Interstate 84 in Idaho

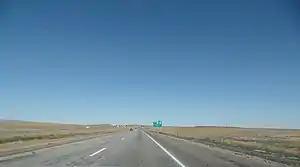
I-84 eastbound, approaching Mountain Home

The highway crosses into Elmore County and rejoins the Union Pacific Railroad's Nampa Subdivision as it passes the Morley Nelson Snake River Birds of Prey National Conservation Area. I-84 then travels around the city of Mountain Home, while a signed business route serves the city center and leads to the nearby Mountain Home Air Force Base. On the east side of the city, I-84 intersects SH-51 and ends its concurrency with US 20, which continues east towards Sun Valley, Idaho Falls, and Yellowstone National Park. I-84, US 26, and US 30 continue southeast through the conservation area and descends from the plateau into the Snake River Plain. The freeway travels around the north side of Hammett, which is served by a business route that connects to SH-78, and reaches the Snake River.